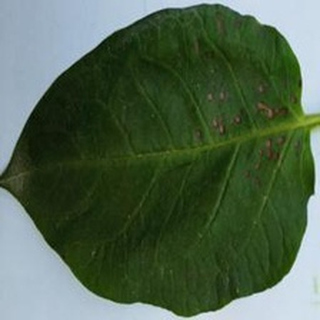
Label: potato_early_blight